HyperMach SonicStar

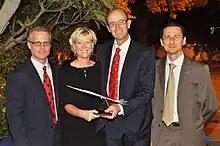
The core team in Dubaï in 2011

The founders put the project on hold by 2020, and went on their separate journeys. No further information regarding the aircraft has been published since 2019. Octuri provided some illustrations of the aircraft and the interiors, and "La Depeche" published an article in 2014. , the company's website no longer exists.